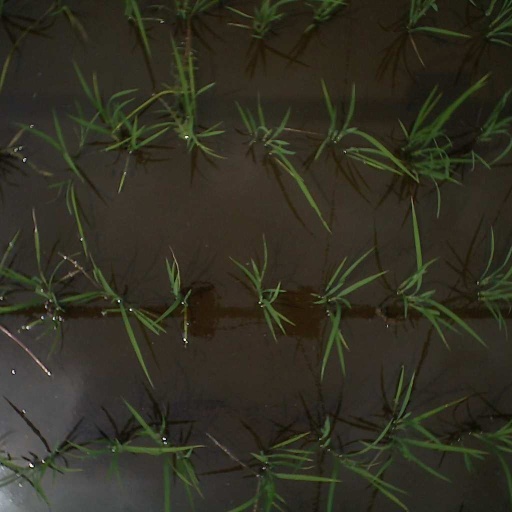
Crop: rice